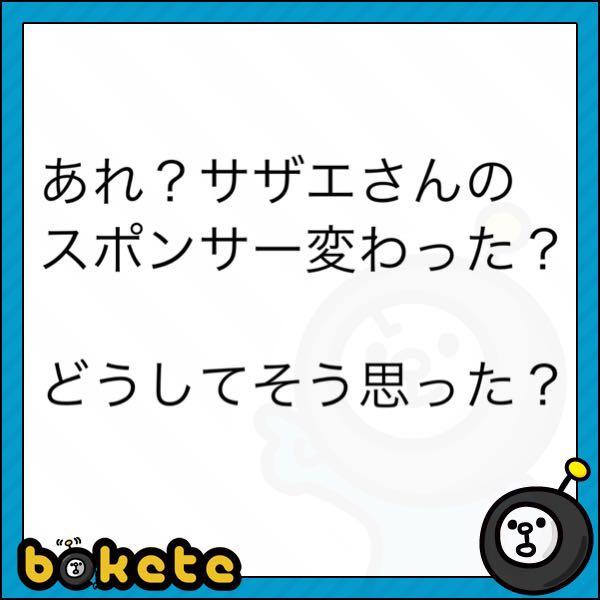
回答: サザエさんがEV車を運転している